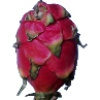
Label: red_pitahaya